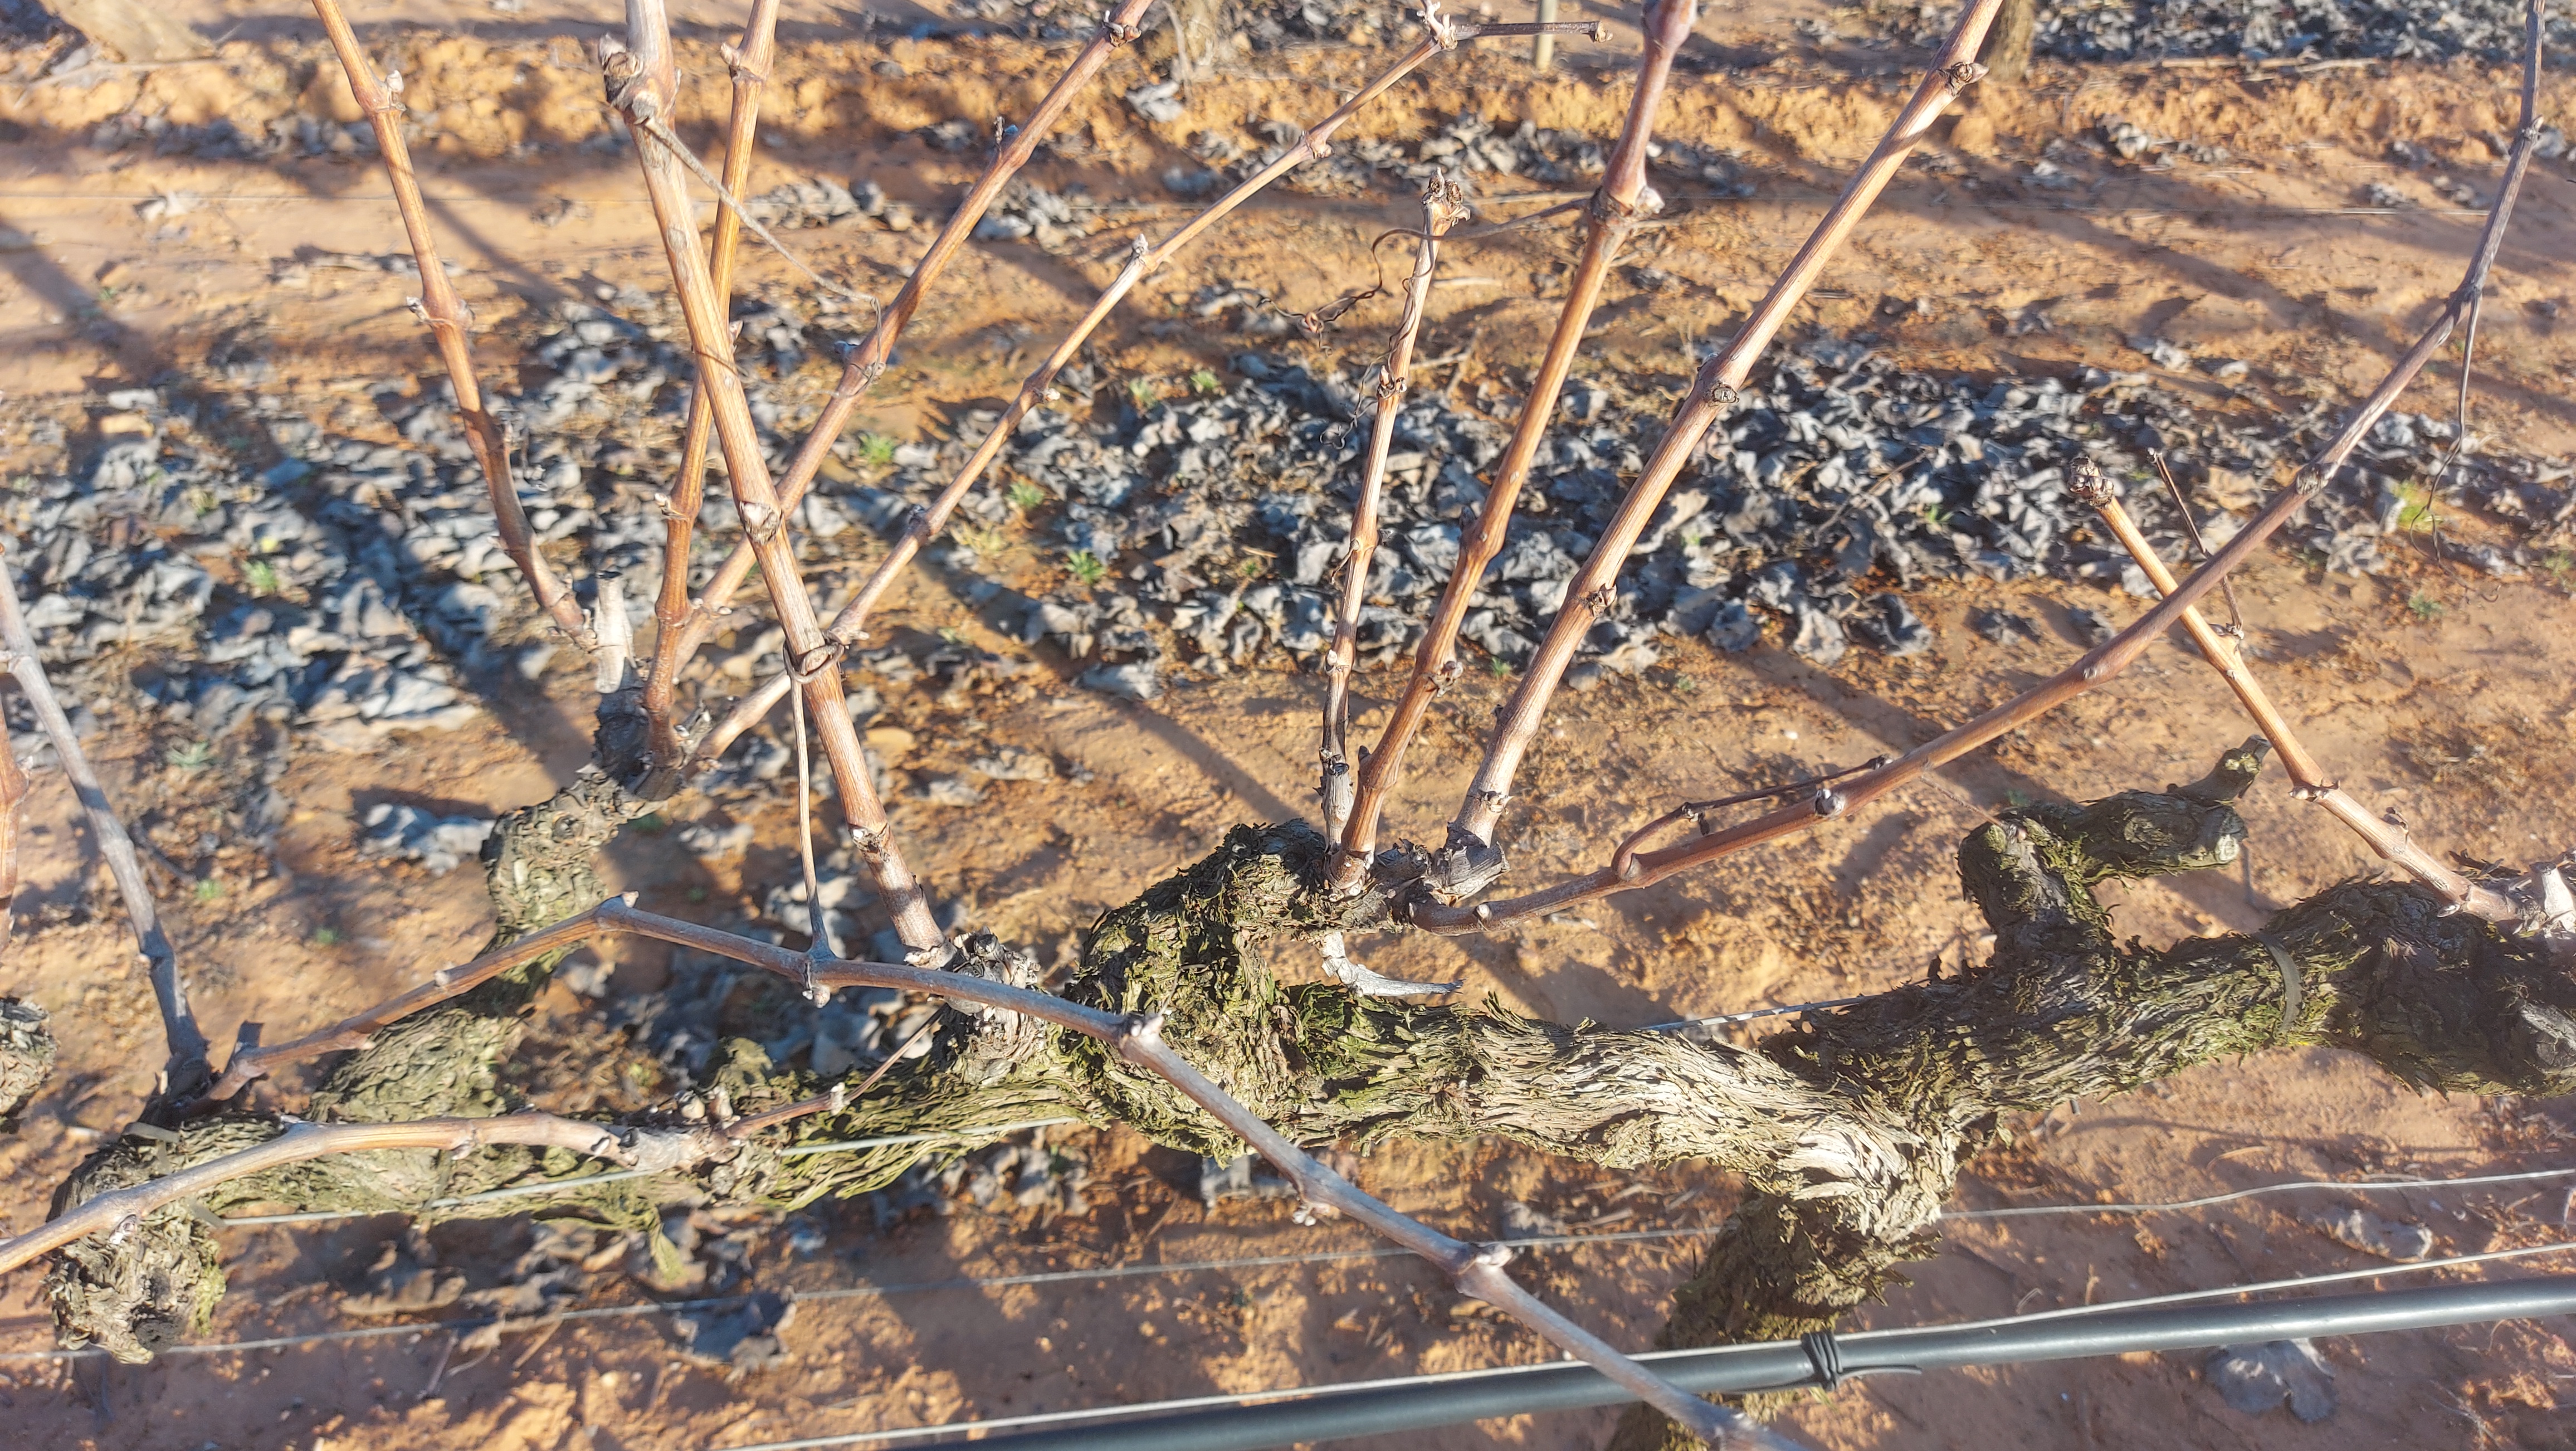
Unpruned shoots: 12
Pruned shoots: 0
Trunks: 2